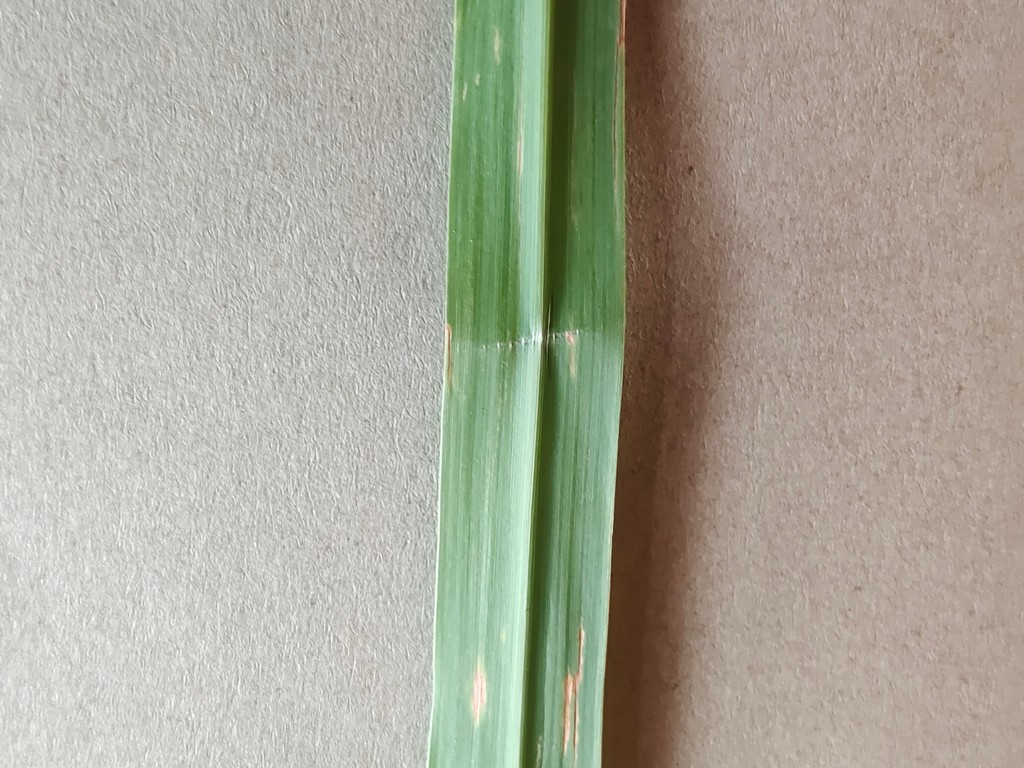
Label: Unhealthy